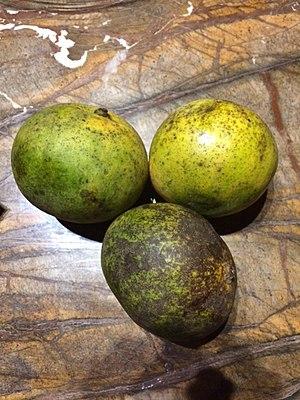
Mangue José
La mangue José est une variété de mangue originaire de l'île de La Réunion.